Clarence Railway

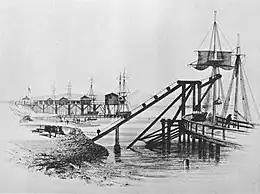
The drops at Port Clarence

In January 1834 the railway opened as far as Quarrington on the Sherburn branch and a staith was opened at Haverton Hill; Port Clarence opened at Samphire Batts a few months later. Traffic was low and in financial difficulty the company asked the Exchequer Loan Commissioners to take over management in July, and the line was managed from London. A branch to Chilton Pit was authorised in 1833 and opened in 1835 and the Byers Green branch opened on 31 March 1837; the City of Durham branch was not built north of Ferryhill, and nor was the Deanery branch. The line was mainly double track, originally laid with rails, but later heavier ones weighing were used; trains ran on the right. Horses were used exclusively until 1835, when a colliery owner began trains using his locomotives after having obtained permission from Surtees; the Clarence Railway used them from the following year. A passenger service was operated over the Clarence Railway between Stockton and Coxhoe from January 1836, initially by a contractor using horse-drawn coaches. A service using steam locomotives hauling two carriages began in June 1838, a new contractor providing the carriages and two locomotives, "Victoria" and "Norton". The three services a day ran the at an average speed of ; the fare was 2s outside and 2s 6d inside; a horse omnibus provided a connecting service between Coxhoe and Durham.